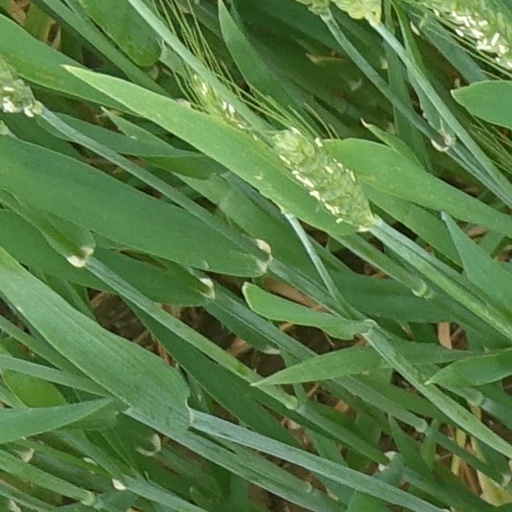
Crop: wheat